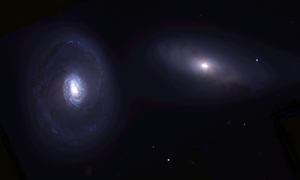
NGC 835 est une galaxie spirale intermédiaire située dans la constellation de la Baleine à environ 182 millions d'années-lumière de la Voie lactée. Elle a été découverte par l'astronome germano-britannique William Herschel en 1785.
NGC 833 est une galaxie spirale située dans la constellation de la Baleine à environ 173 millions d'années-lumière de la Voie lactée. Elle a été découverte par l'astronome germano-britannique William Herschel en 1785.